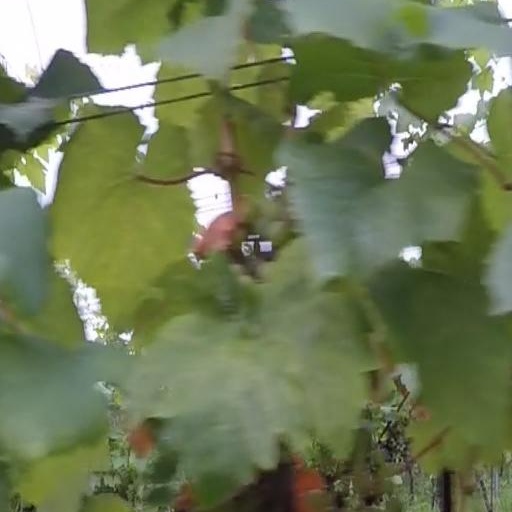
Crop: grape